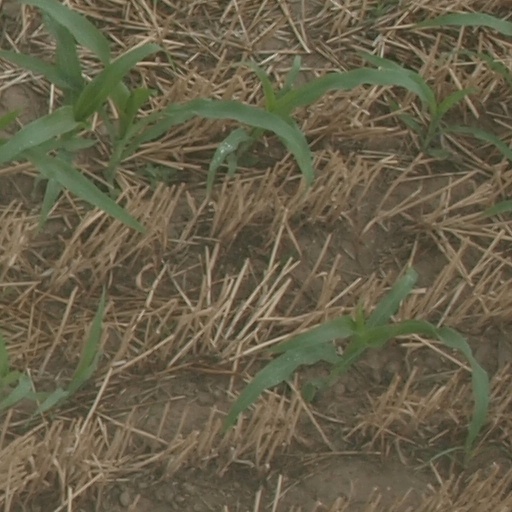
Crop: maize; corn